Randy Stuart

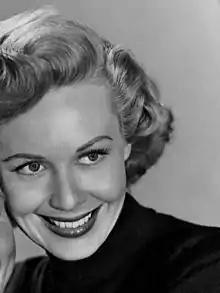
Stuart in "Biff Baker, U.S.A.", 1952.

Randy Stuart (born Elizabeth Shaubell; October 12, 1924 – July 20, 1996), was an American actress in film and television. A familiar face in several popular films of the 1940s and 1950s, and later in Western-themed television series, she is perhaps best remembered as Louise Carey, the wife of Scott Carey, played by Grant Williams, in "The Incredible Shrinking Man" (1957).